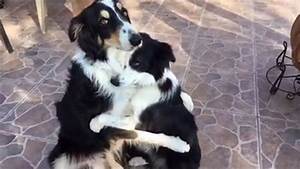
Label: cane